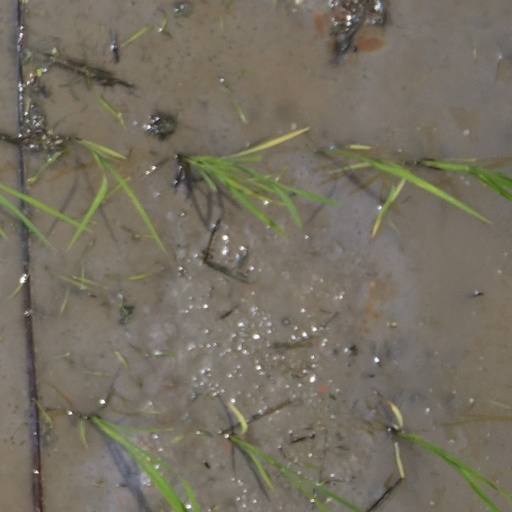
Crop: rice